Long Hard Road Out of Hell

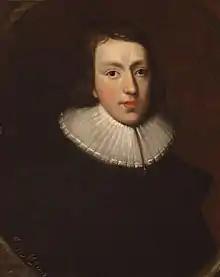
The song's title references "Paradise Lost" (1667) by John Milton.

"Long Hard Road Out of Hell" was written by Marilyn Manson, Twiggy Ramirez, and produced by Manson with Sean Beavan. The track is an arena rock and gothic rock song with a length of four minutes and twenty-one seconds. The title of the song is a reference to John Milton's epic poem "Paradise Lost" (1667), wherein Satan says: "long is the way/ And hard, that out of Hell leads up to light." The song's lyrics are about self-loathing.